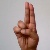
The image shows a hand gesture representing the letter 'U' in Indian Sign Language.